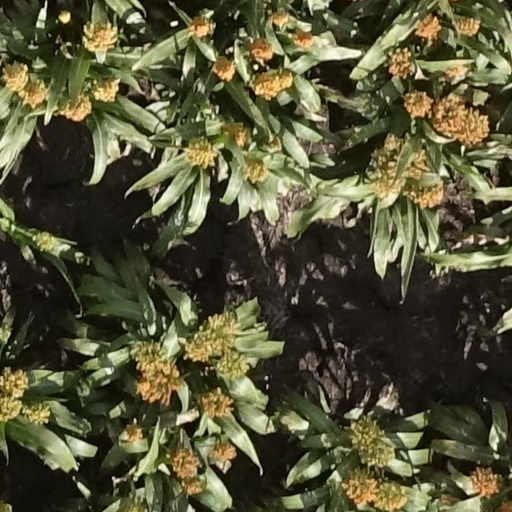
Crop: sorghum